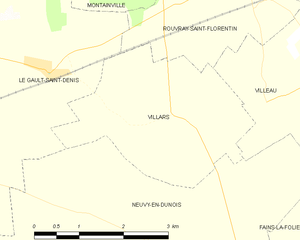
Carte de Villars et des communes limitrophes.
Villars est une commune française située dans le département d'Eure-et-Loir en région Centre-Val de Loire.